Ultraman Geed The Movie

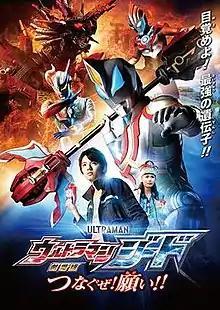
Theatrical release poster

is a 2018 Japanese superhero kaiju film, serving as the sequel and film adaptation of the 2017 Ultra Series television series "Ultraman Geed". It was released in Japan on March 10, 2018.